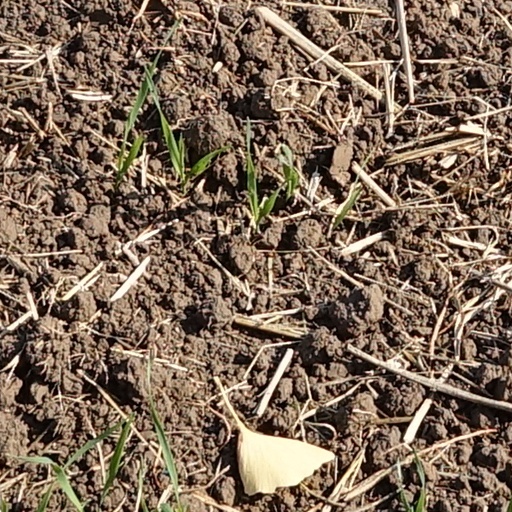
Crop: wheat